Chinese fried rice

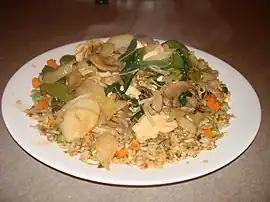
"Chop suey" served on top of fried rice, served in a Chinese restaurant in the United States.

Chinese fried rice is often a common staple in American Chinese cuisine, especially in the form sold as fast food. The most common form of American Chinese fried rice consists of some mixture of eggs, scallions, and vegetables, with chopped meat added at the customer's discretion, and usually flavored with soy sauce instead of table salt (more typical for Chinese-style fried rice). Sometimes chop suey-fried rice combo is offered in Chinese restaurant in the United States.